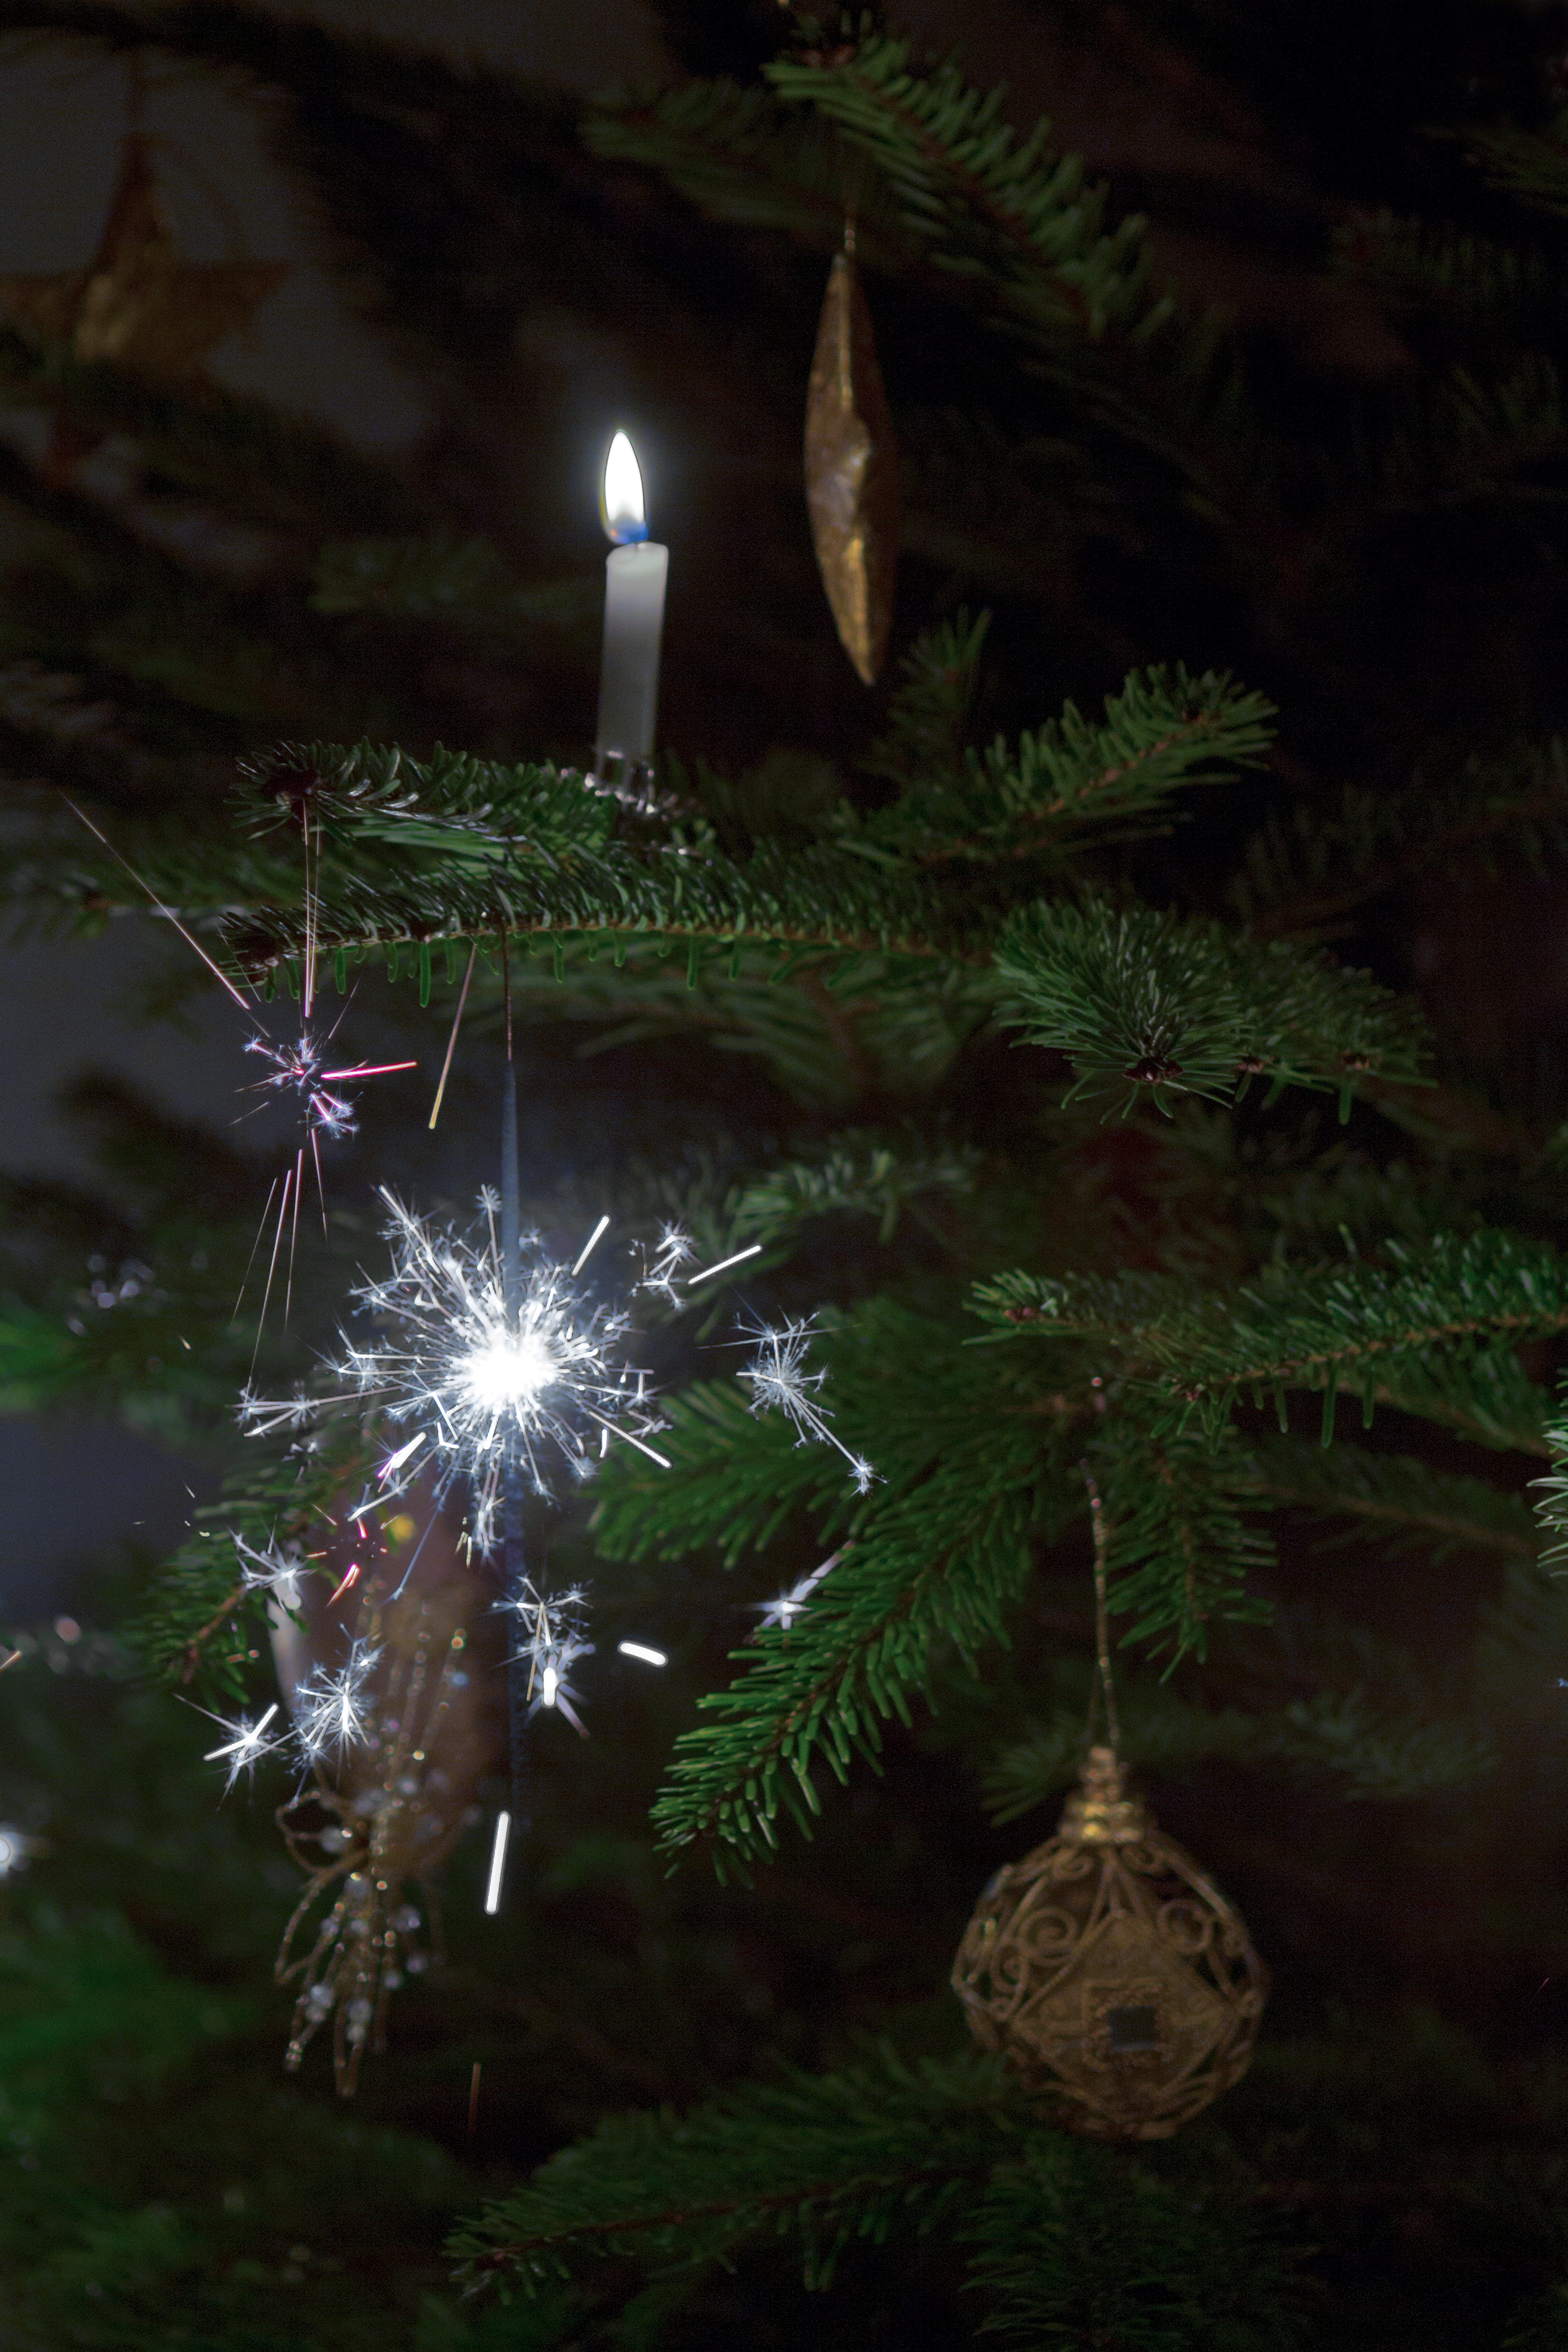
tree, forest, branch, light, plant, night, sunlight, leaf, flower, jungle, christmas tree, christmas decoration, candles, sparklers, baubles, atmospheric, christmas eve, woody plant, darkened room